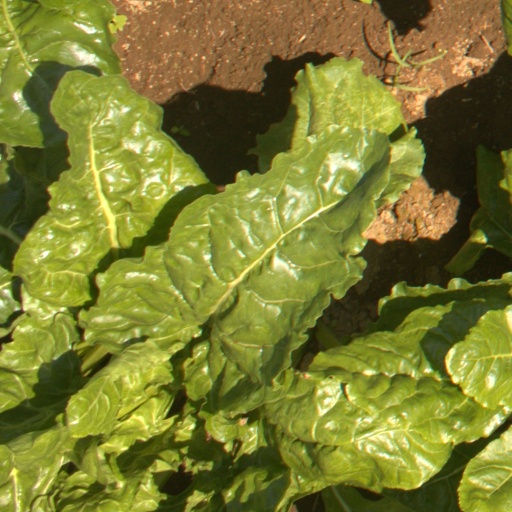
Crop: sugar beet